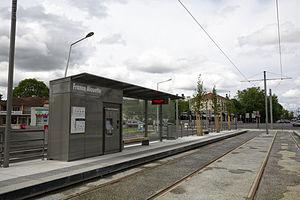
Nouveau terminus France Alouette à Pessac Alouette.
Pessac est une commune du Sud-Ouest de la France, située en région Nouvelle-Aquitaine, dans le département de la Gironde.